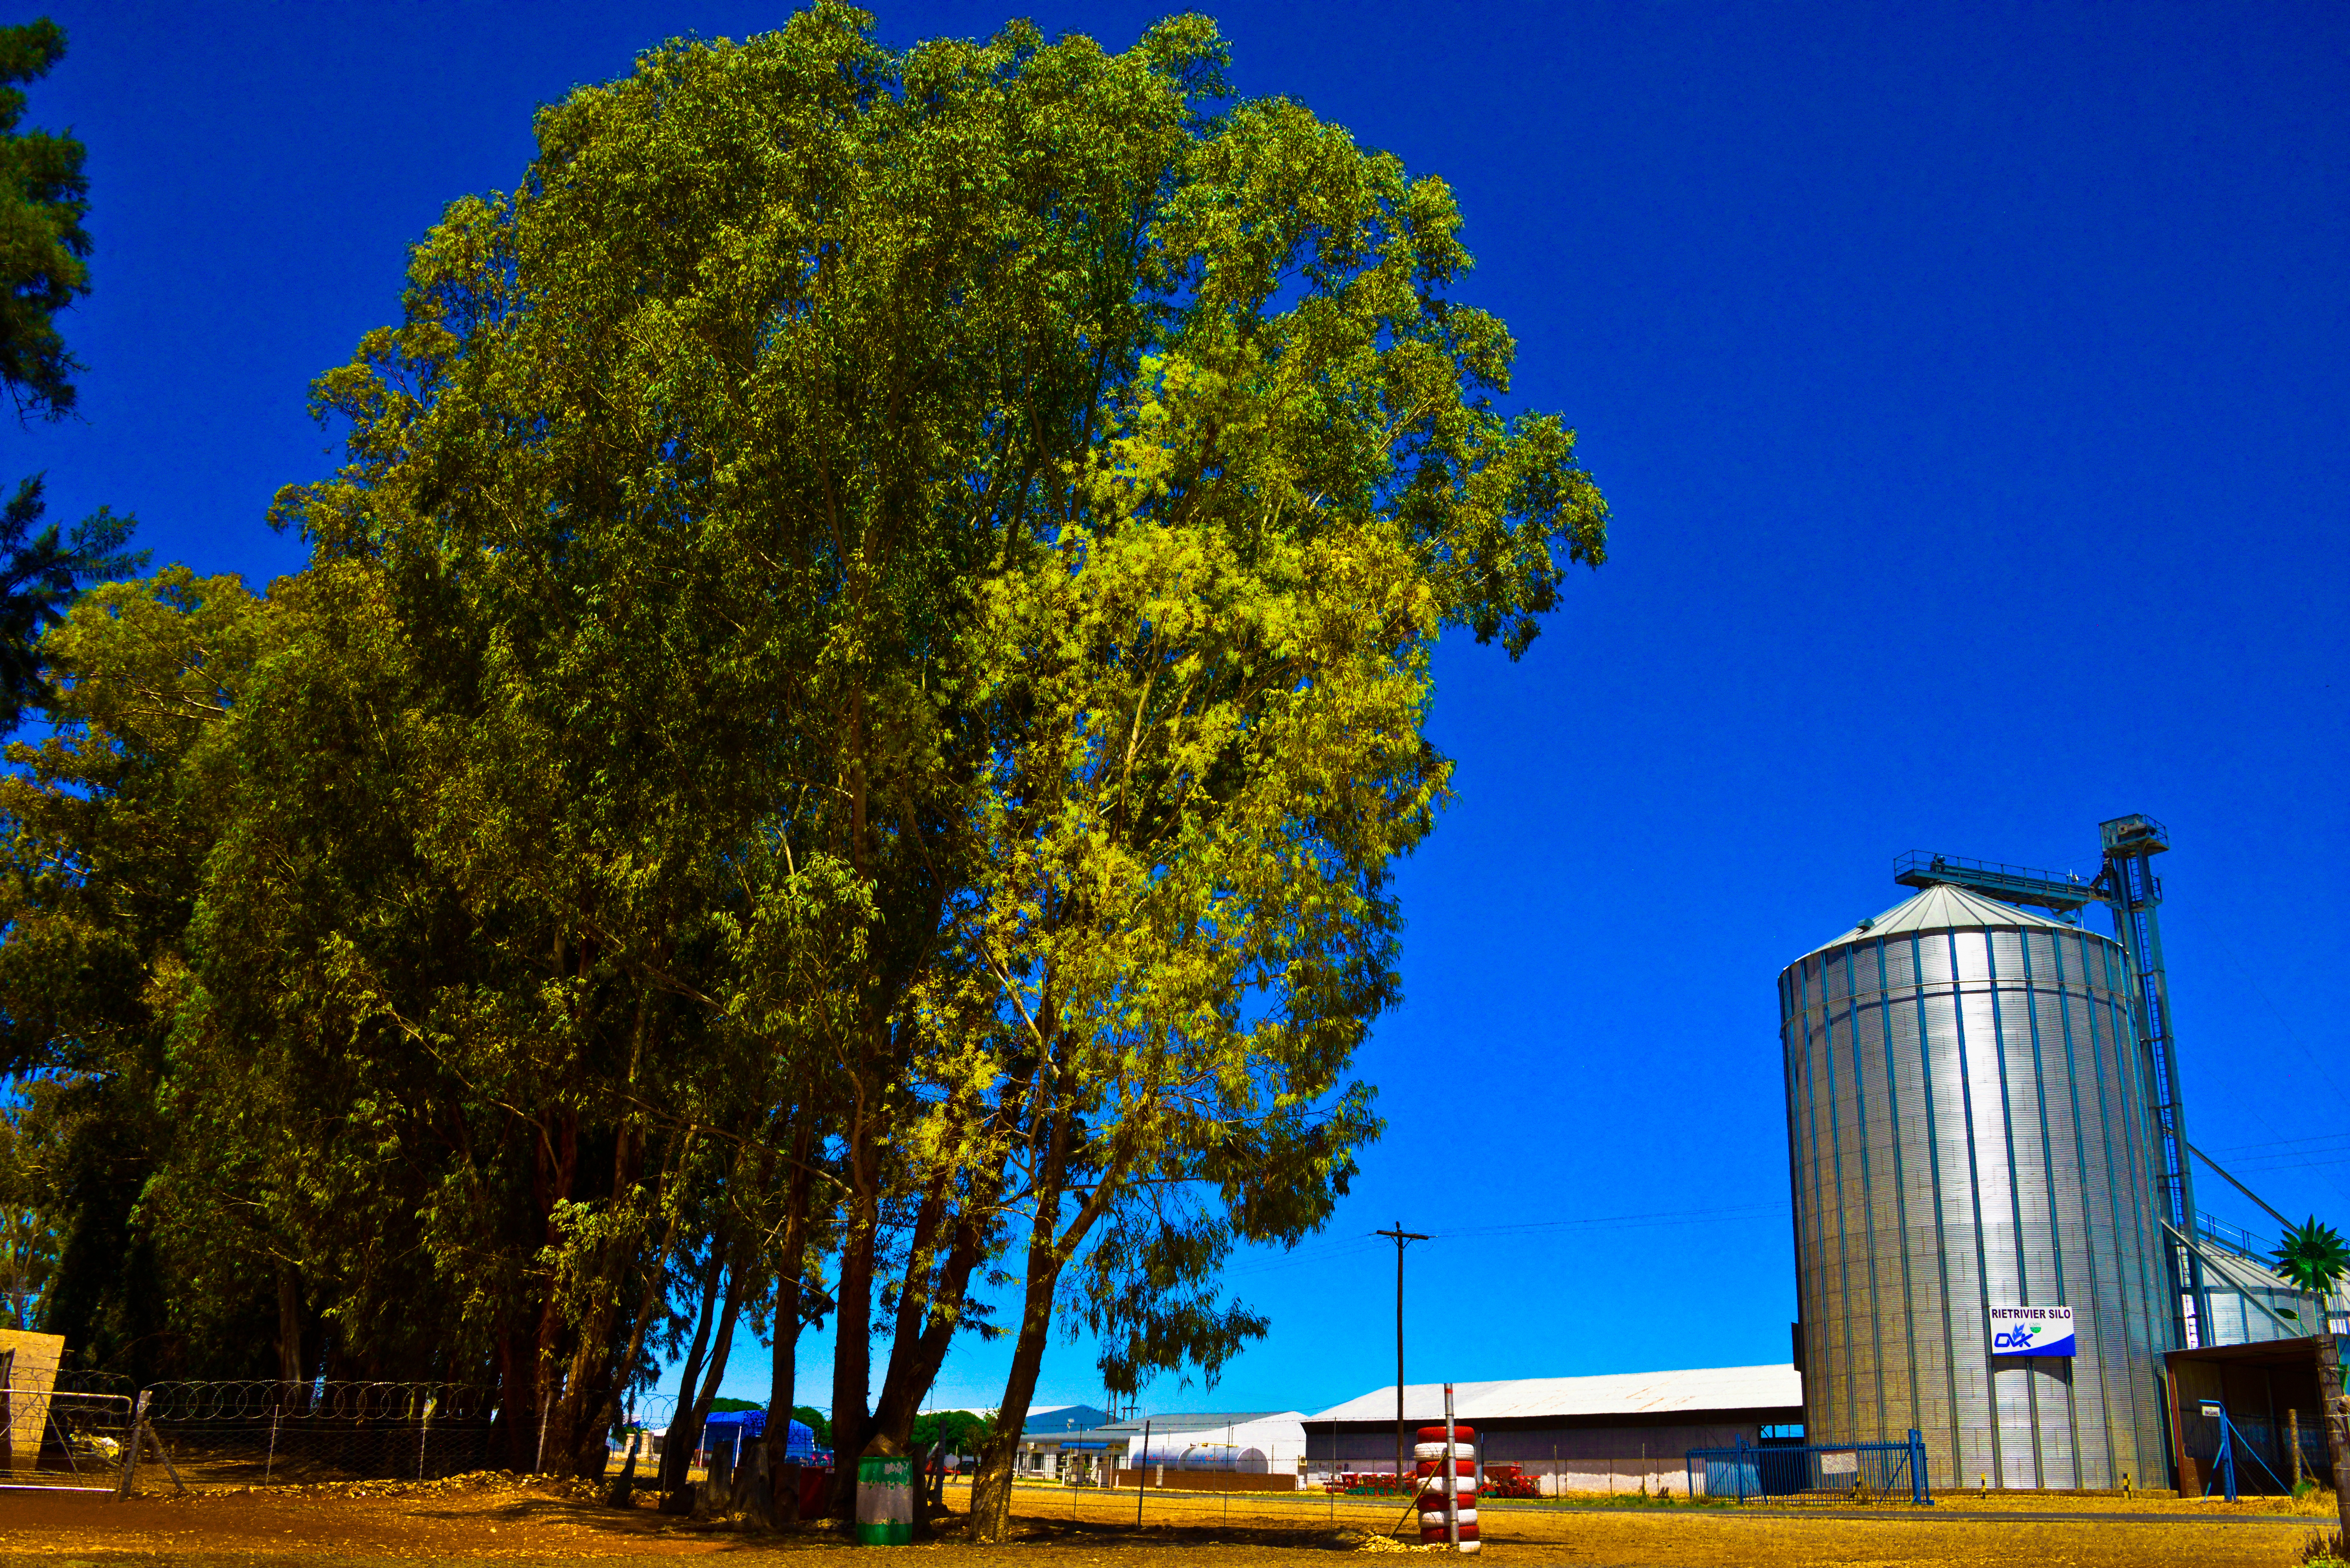
tree, plant, sky, city, autumn, park, season, woody plant